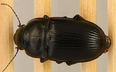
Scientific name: Euryderus grossus
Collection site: Central Plains Experimental Range NEON (CPER), plot CPER_003